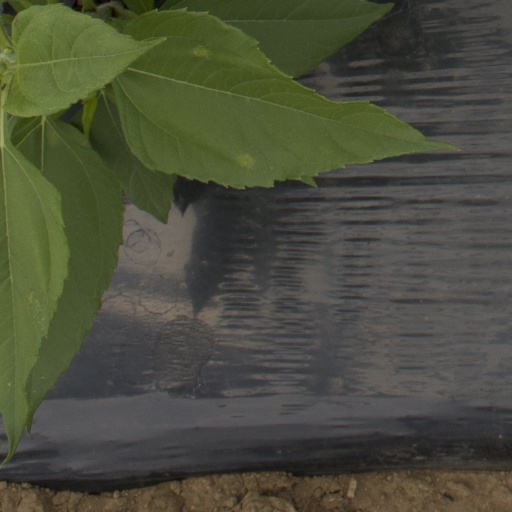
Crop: Jerusalem artichoke